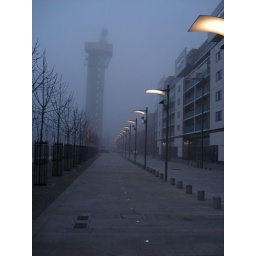
a new elevator shaft provides a bizarre urban monument against an avenue of new trees and street lights, in fog march